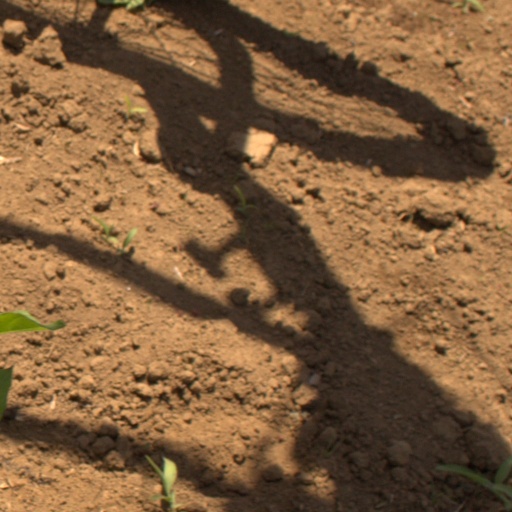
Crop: Jerusalem artichoke